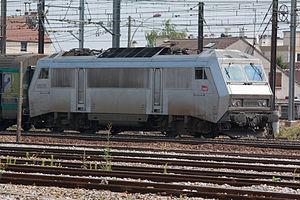
L’accident ferroviaire de Brétigny-sur-Orge est un déraillement survenu le 12 juillet 2013 en gare de Brétigny, sur le territoire de la commune de Brétigny-sur-Orge, à 31 km au sud de Paris. À la suite de la défaillance d'une éclisse, plusieurs voitures d'un train de voyageurs Intercités reliant Paris-Austerlitz à Limoges-Bénédictins ont déraillé, entraînant la mort de sept personnes.
Les BB 26000 sont une série de locomotives électriques de la SNCF, surnommées « Sybic » contraction de « Synchrone » et « Bicourant ». Ce sont de nos jours, avec leurs petites sœurs les BB 36000, les locomotives les plus puissantes de la SNCF.